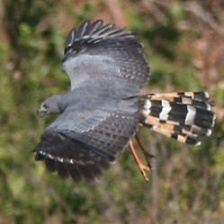
Species: CRANE HAWK
Scientific name: GERANOSPIZA CAERULESCENS